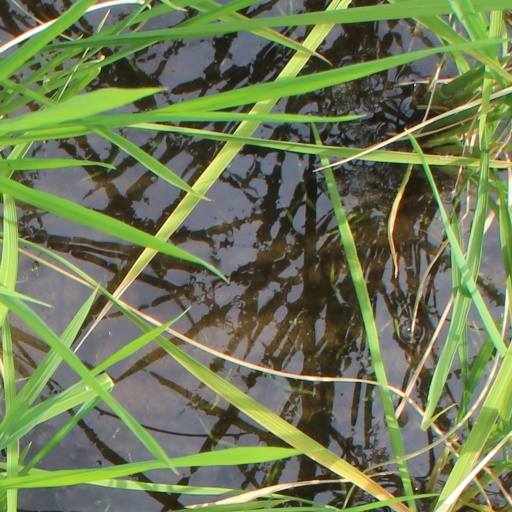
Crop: rice